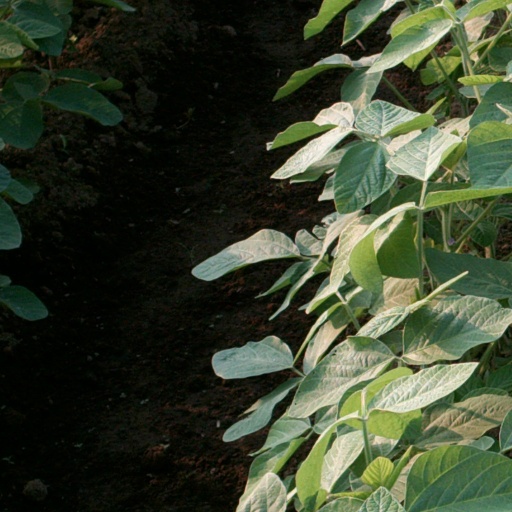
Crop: soybean